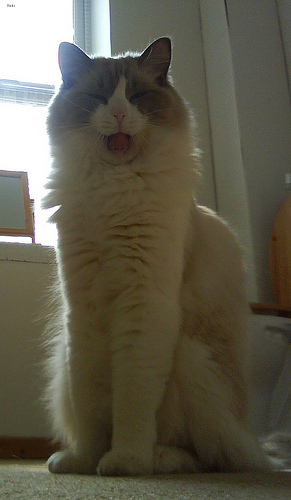
Animal: cat
Breed: ragdoll